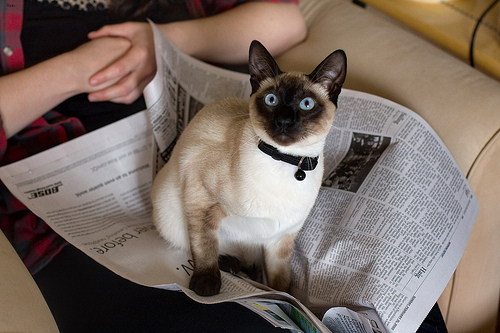
Animal: cat
Breed: siamese